The Singing Hotel

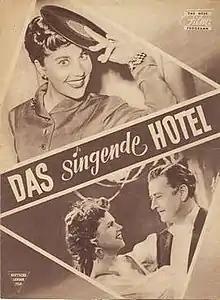

The Singing Hotel is a 1953 West German musical comedy film directed by Géza von Cziffra and starring Hans Söhnker, Rudolf Platte and Fita Benkhoff. It was shot at the Wandsbek Studios of Real Film in Hamburg and on location in Oberstdorf and Kitzbühel. The film's sets were designed by the art directors Albrecht Becker and Herbert Kirchhoff.